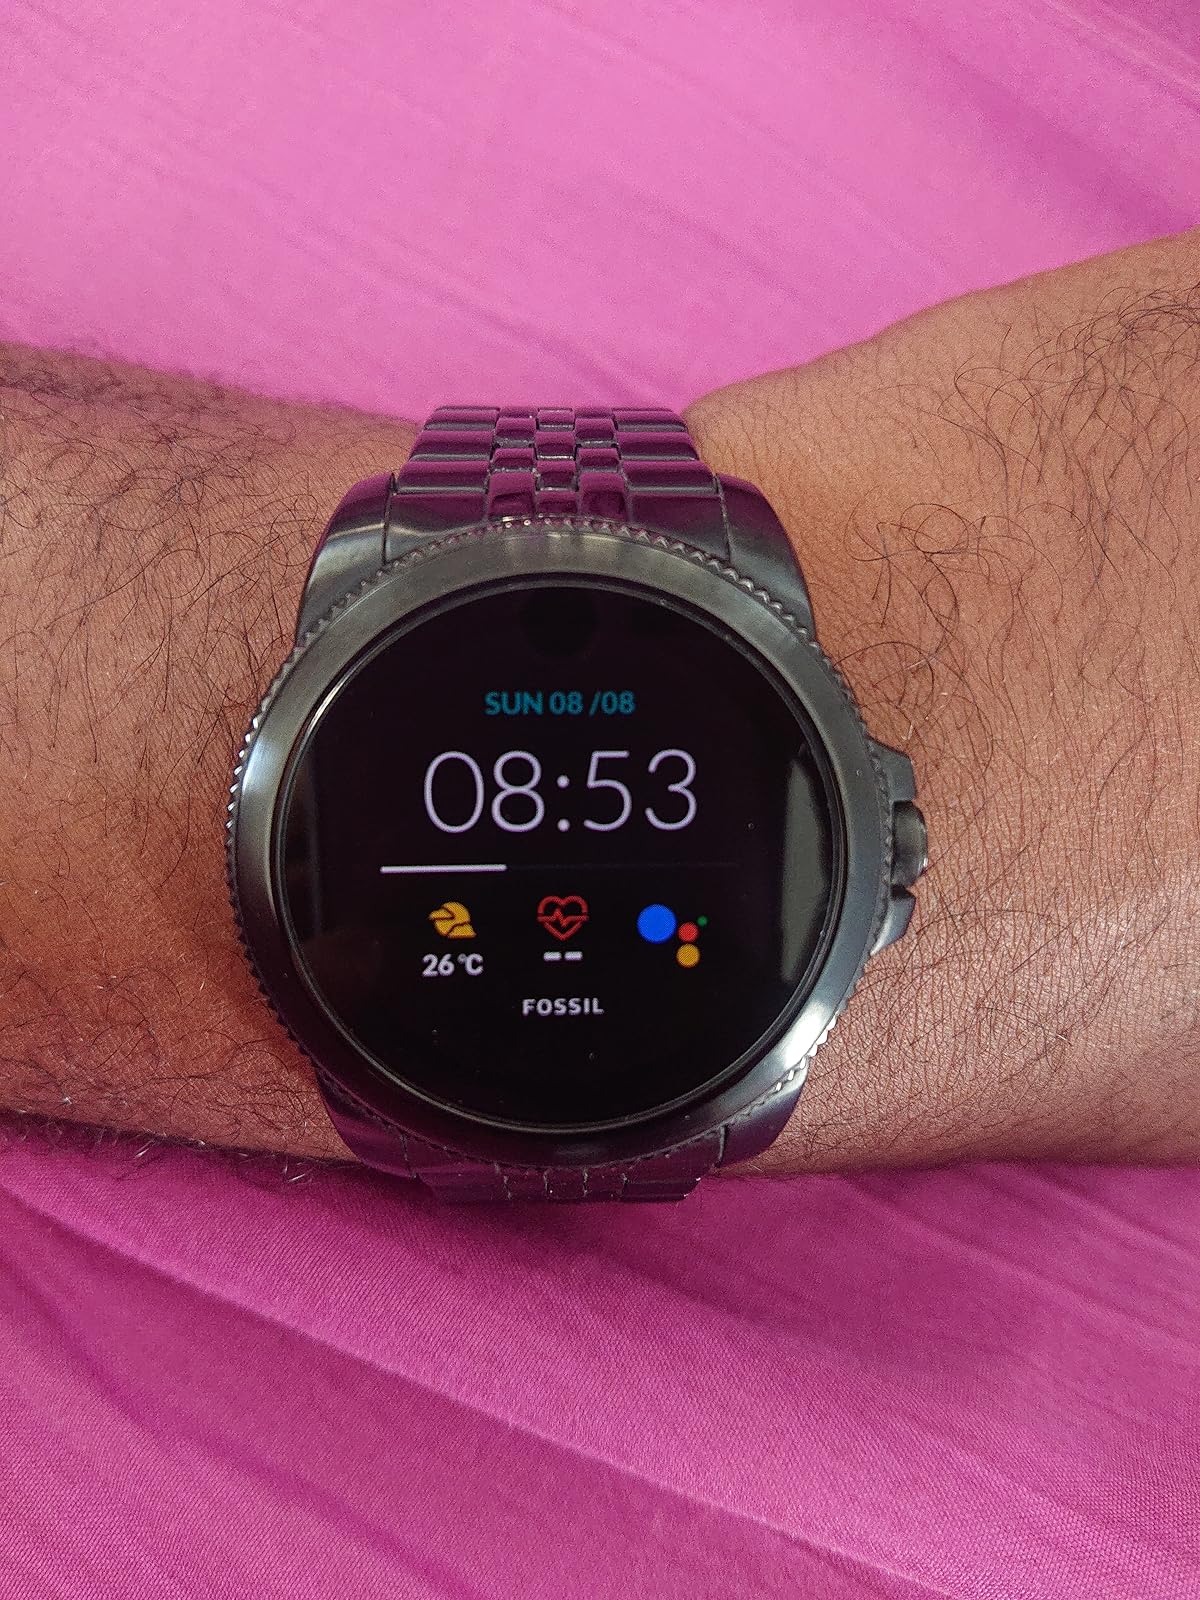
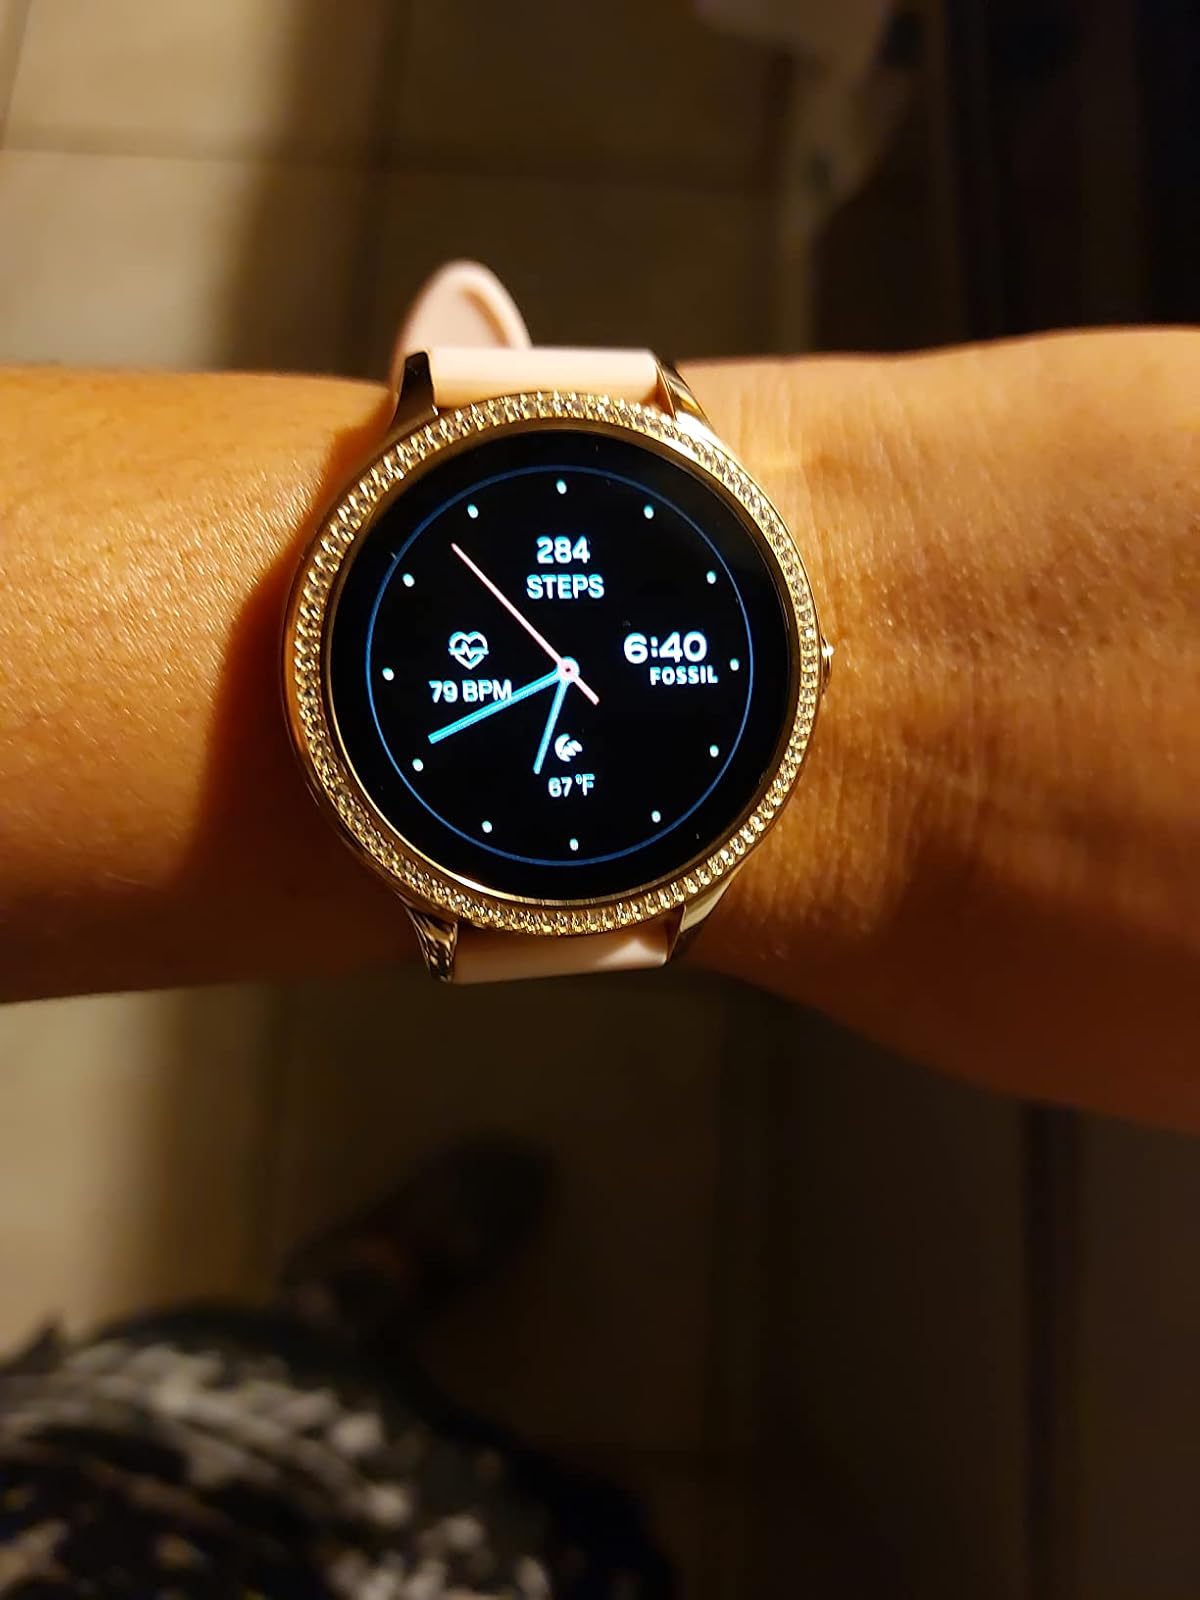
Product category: smartwatch
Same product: no